Lewinsville, Virginia

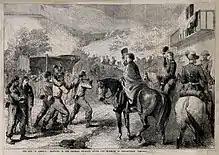
Wounded being brought from the Battle of Lewinsville.

Lewinsville is an unincorporated community in Fairfax County, Virginia, United States. Traditionally, the center of Lewinsville has been located at the crossroads of Lewinsville and Chain Bridge Roads. Together with Langley, Lewinsville forms the census-designated place of McLean.